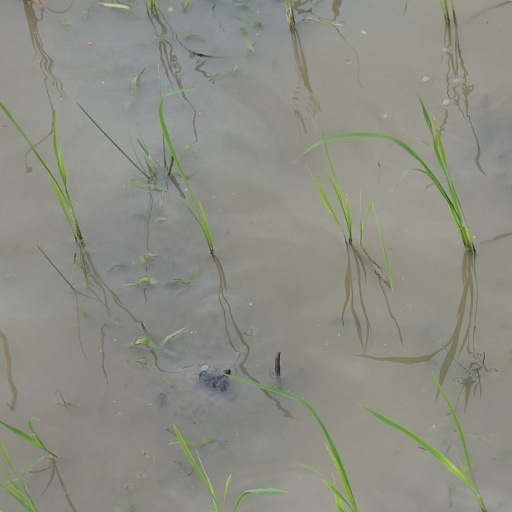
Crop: rice